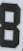
Number: 8